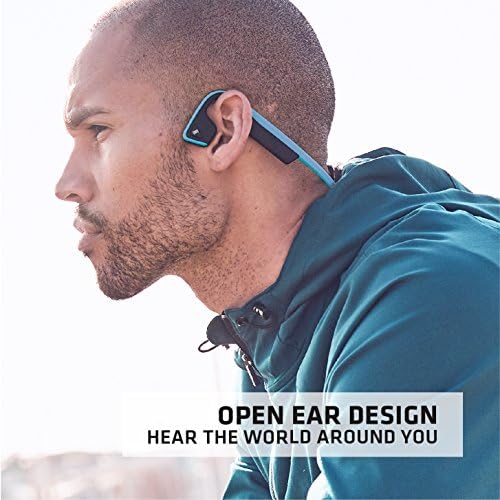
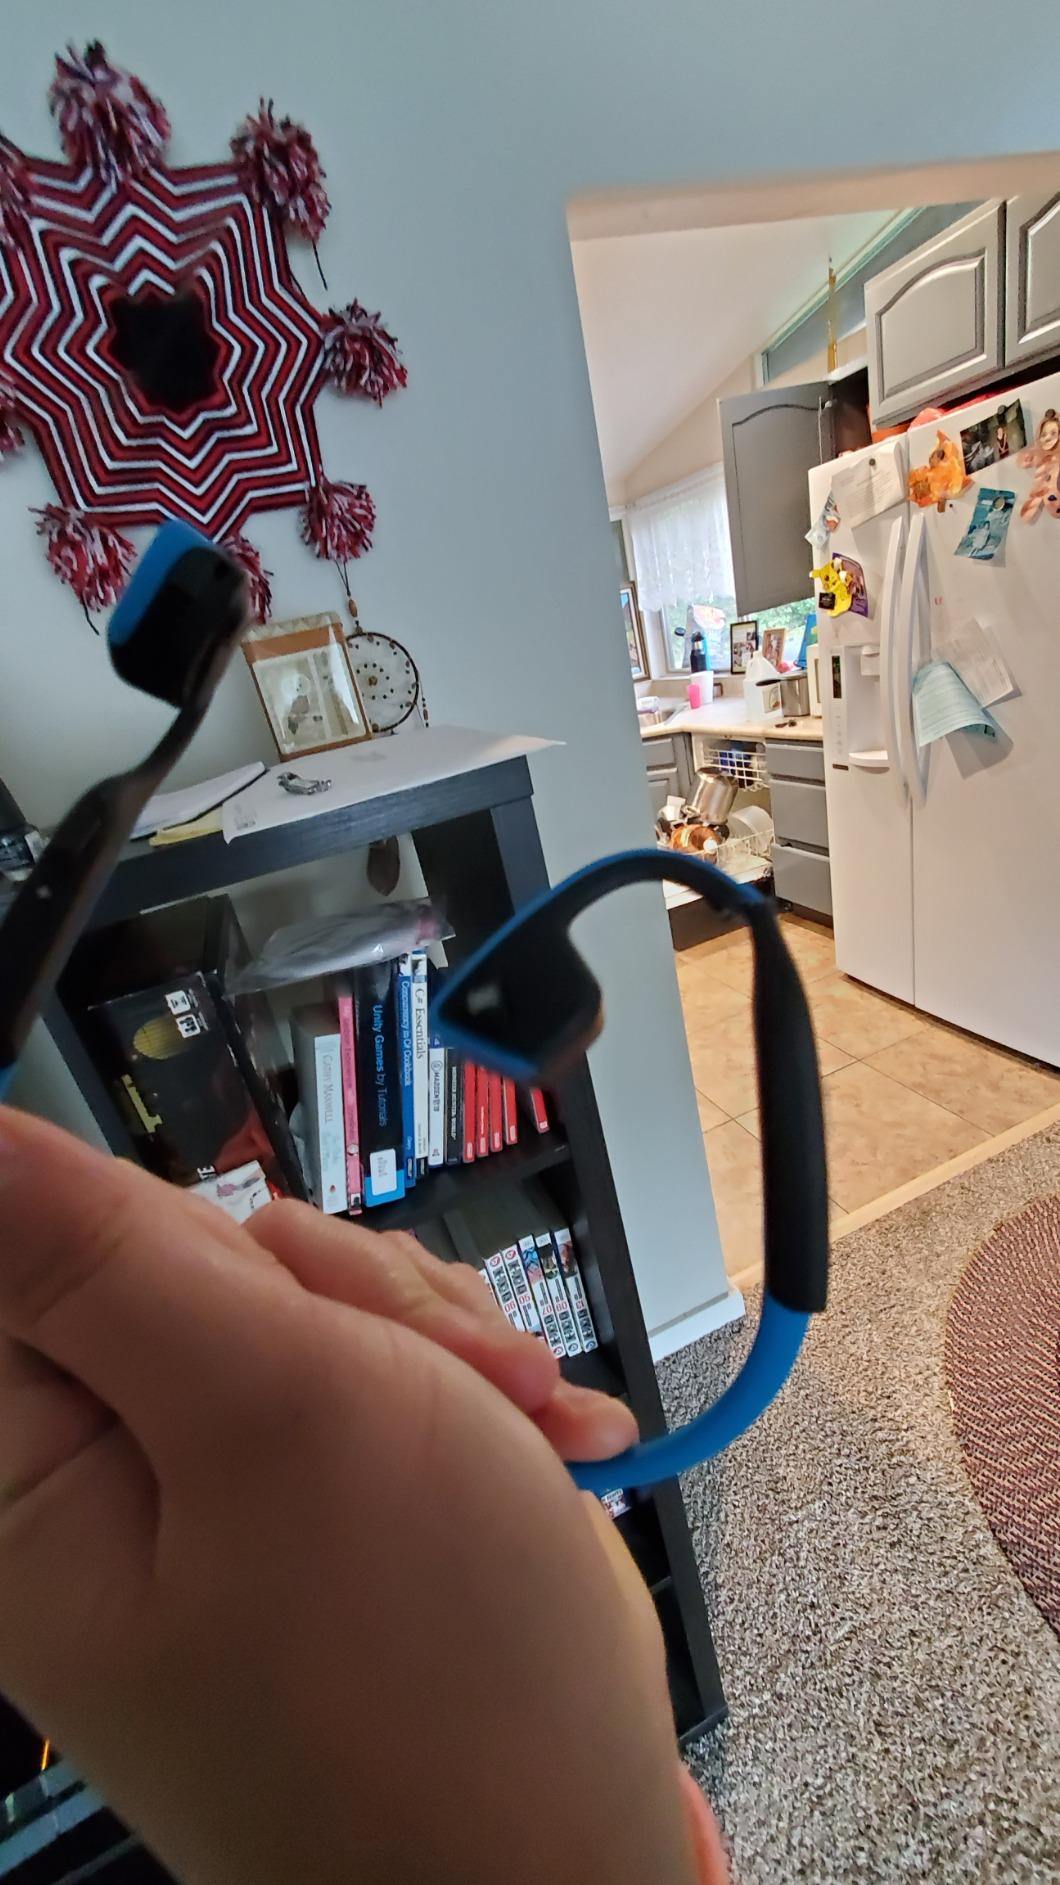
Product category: headphones
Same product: yes